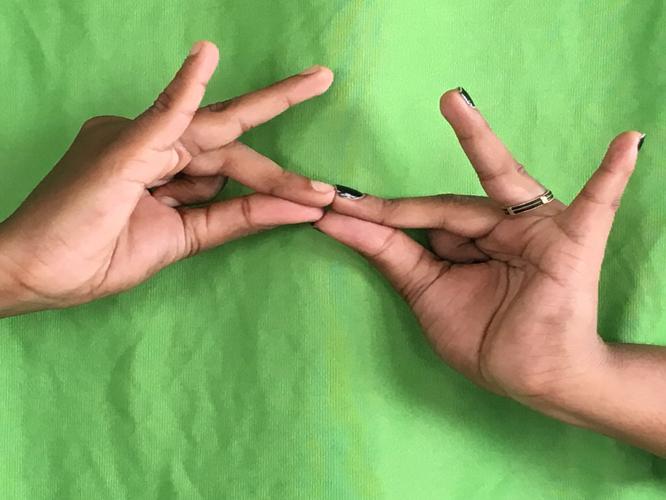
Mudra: Sakata
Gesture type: double_hand